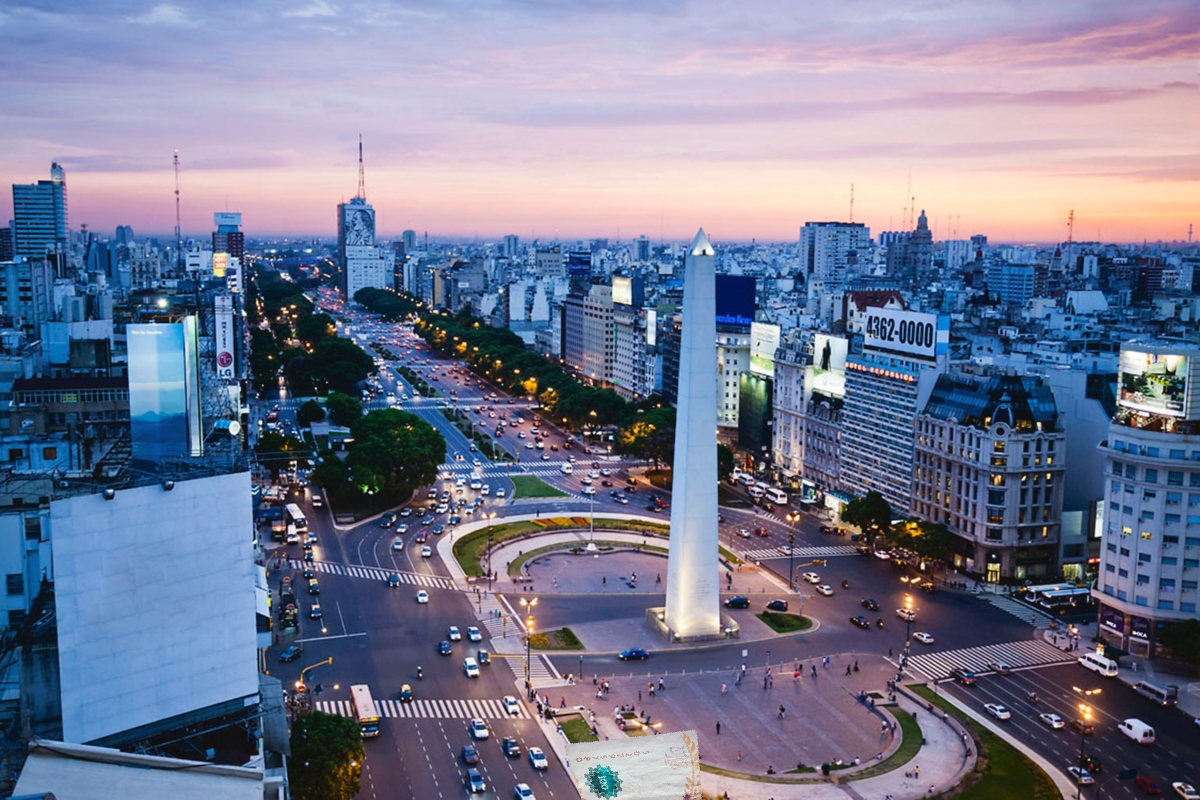
Denominación: 100